Lee Gordon (promoter)

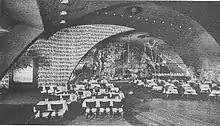
Tropicana Club, Havana, Cuba, 1953

By the time Gordon graduated from college, he had already begun his involvement in show business, presenting a jazz concert in an ice rink in Muskegon, Michigan. With noted publicist Benn F. Reyes (who was to play a major role in the Big Show tours) Gordon promoted a 'Shakespeare in the Round' project, and then worked for a time with Royal American Shows, a large Tampa-based travelling carnival. For unknown reasons, Gordon left America sometime in the mid-1940s and reportedly worked in several 'colourful' overseas business enterprises. In Lima, Peru, he was involved in a direct mail business, and later he moved to Havana, Cuba, where he exported cigars and roses to the United States and booked American acts into the famous Tropicana Club, Havana's famous open-air nightclub. The dating of his involvement with the Tropicana is uncertain, although it is possible that he was working there during the period that the Miami Mafia took control of the club in 1946.